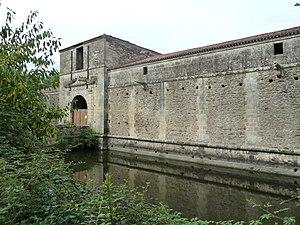
Le château de la Citardière est un château situé sur la commune de Mervent, dans le canton de Fontenay-le-Comte en Vendée.
Mervent est une commune française située dans le département de la Vendée en région Pays de la Loire.